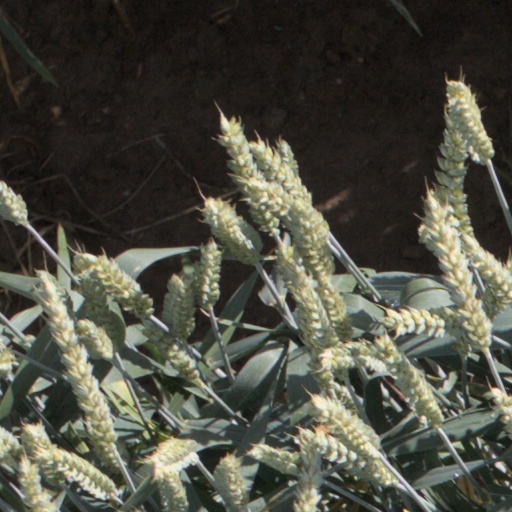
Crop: wheat